Courtney Ramey

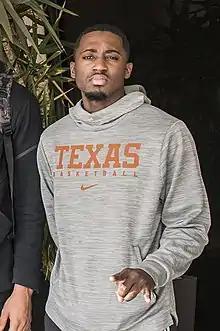
Ramey in 2018

Courtney Ramey (born October 2, 1999) is an American professional basketball player for Arka Gdynia of the Polish Basketball League (PLK). He played college basketball for the Texas Longhorns and the Arizona Wildcats.